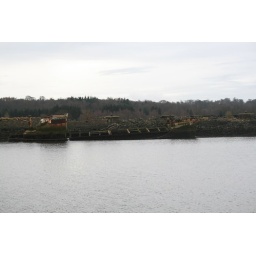
Sunken ship in the water in the harbour